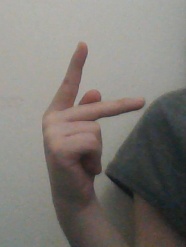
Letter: dha